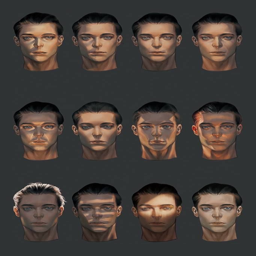
shadows affect on the planes of the face